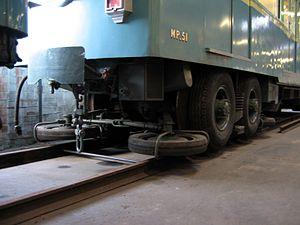
Le MP 51 constitue la première génération au monde de métro sur pneumatiques. Surnommé Grand-Mère, cet unique véhicule expérimental a été commandé et testé par la RATP sur la voie navette du métro de Paris, de 1952 à 1956.